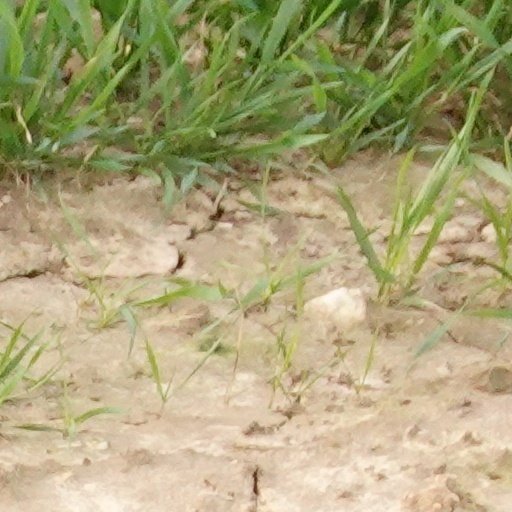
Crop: wheat